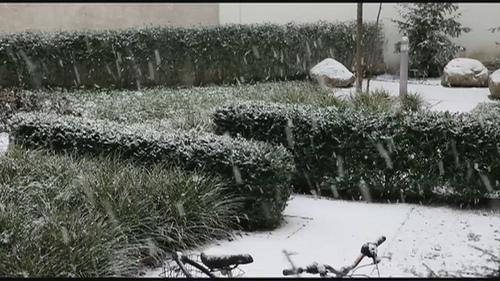
Weather: snow or frosty